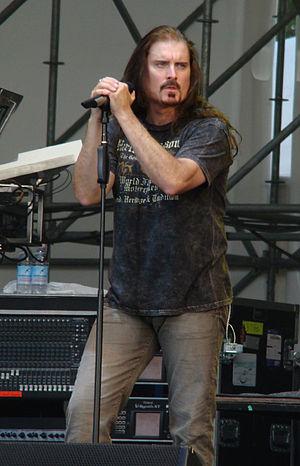
Dream Theater est un groupe de metal progressif américain, originaire de Long Island dans l'état de New York. Le groupe est actuellement composé de John Petrucci, John Myung, Jordan Rudess, Mike Mangini et James LaBrie.